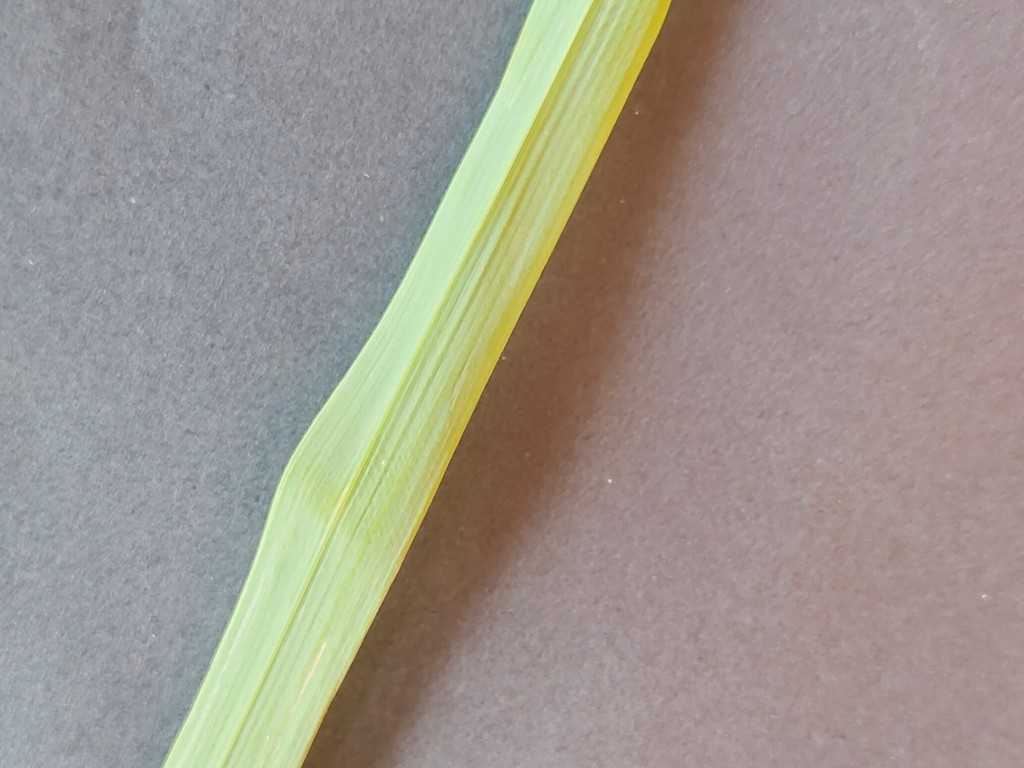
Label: Healthy